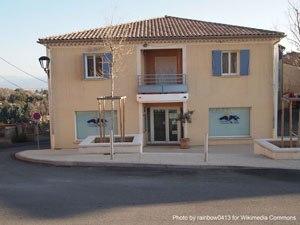
Siège de l'Intercommunalité du Luberon Oriental à Villeneuve, Alpes-de-Haute-Provence
L'Intercommunalité du Luberon Oriental est une ancienne communauté de communes française, située dans le département des Alpes-de-Haute-Provence.